List of international goals scored by Phil Younghusband

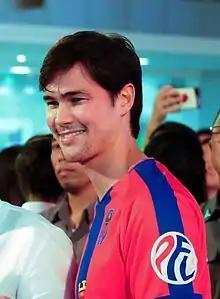
A three-quarter view of Phil Younghusband, wearing a red shirt with a blue stripe, as he his smiling.

Phil Younghusband is a former professional footballer who played as a forward for the Philippines national football team from 2006 to 2019. He scored 52 goals with the national team, making him the all-time top goalscorer for the Azkals. He is also the nation's most capped player, having appeared in 108 matches. Younghusband's tenure coincided with the resurgence of the national team. Younghusband retired in November 2019 at the age of 32, in part due to his relegation to the bench for the 2019 AFC Asian Cup.